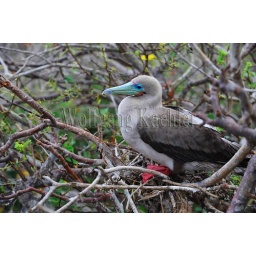
Ecuador, galapagos islands, tower island (Genovesa), red-footed booby at nest in tree